Willowmere

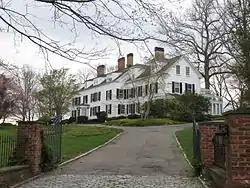
The front of Willowmere, as seen in 2016

Willowmere (also known as Pearsall House) is a historic mansion located at 435 Bryant Avenue in the Village of Roslyn Harbor, in Nassau County, New York, United States.